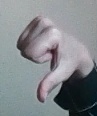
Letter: waw